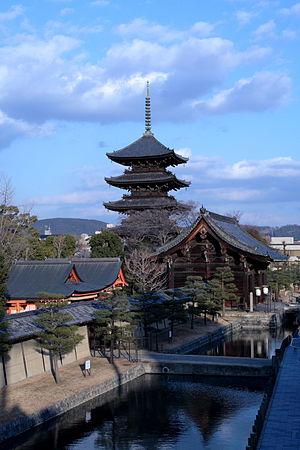
L'architecture japonaise se caractérise traditionnellement par des structures en bois, légèrement surélevées, avec des toits de tuiles ou de chaume. Des portes coulissantes sont fréquemment utilisées comme cloisons, permettant de modifier la configuration d'un espace.